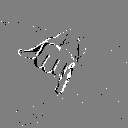
ASL letter: j